Anarchism in Brazil

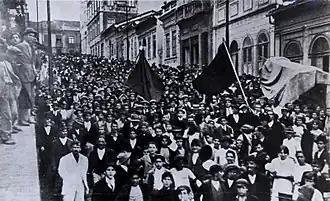

Anarchism was an influential contributor to the social politics of the First Brazilian Republic. During the epoch of mass migrations of European labourers at the end of the nineteenth and the beginning of the twentieth century, anarchist ideas started to spread, particularly amongst the country’s labour movement. Along with the labour migrants, many Italian, Spanish, Portuguese and German political exiles arrived, many holding anarchist or anarcho-syndicalist ideas. Some did not come as exiles but rather as a type of political entrepreneur, including Giovanni Rossi's anarchist commune, the Cecília Colony, which lasted few years but at one point consisted of 200 individuals.